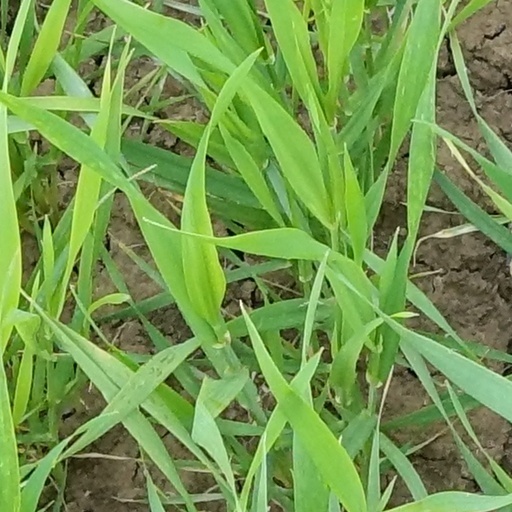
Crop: wheat